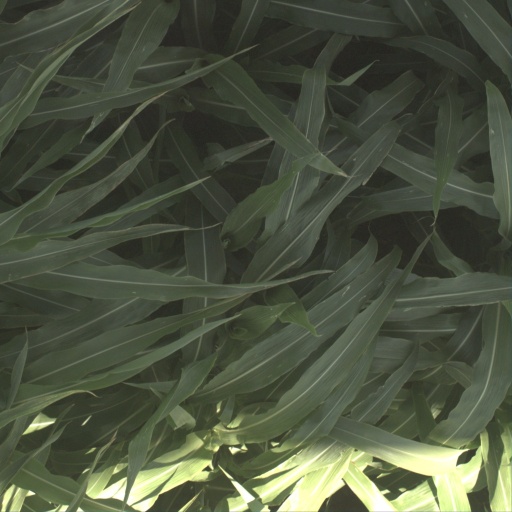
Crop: sorghum